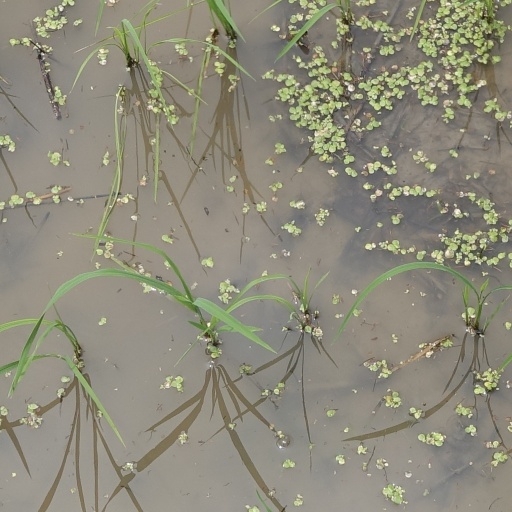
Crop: rice